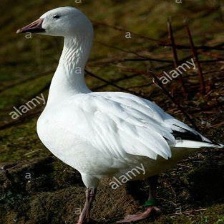
Species: SNOW GOOSE
Scientific name: ANSER CAERULESCENS
ImageNet parent category: goose